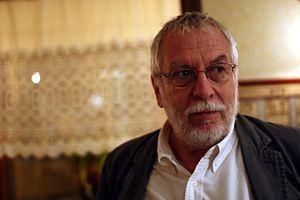
Nolan Bushnell en 2009.